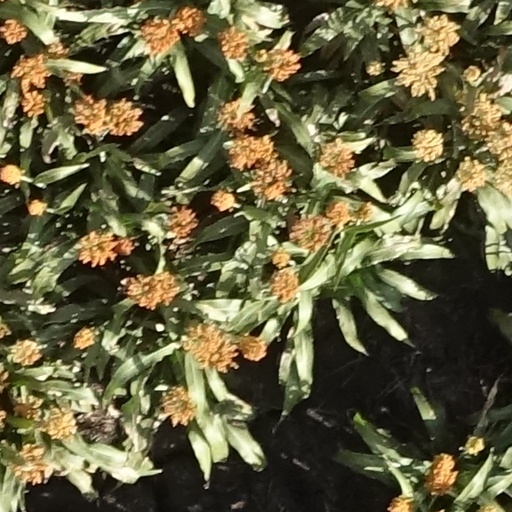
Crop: sorghum